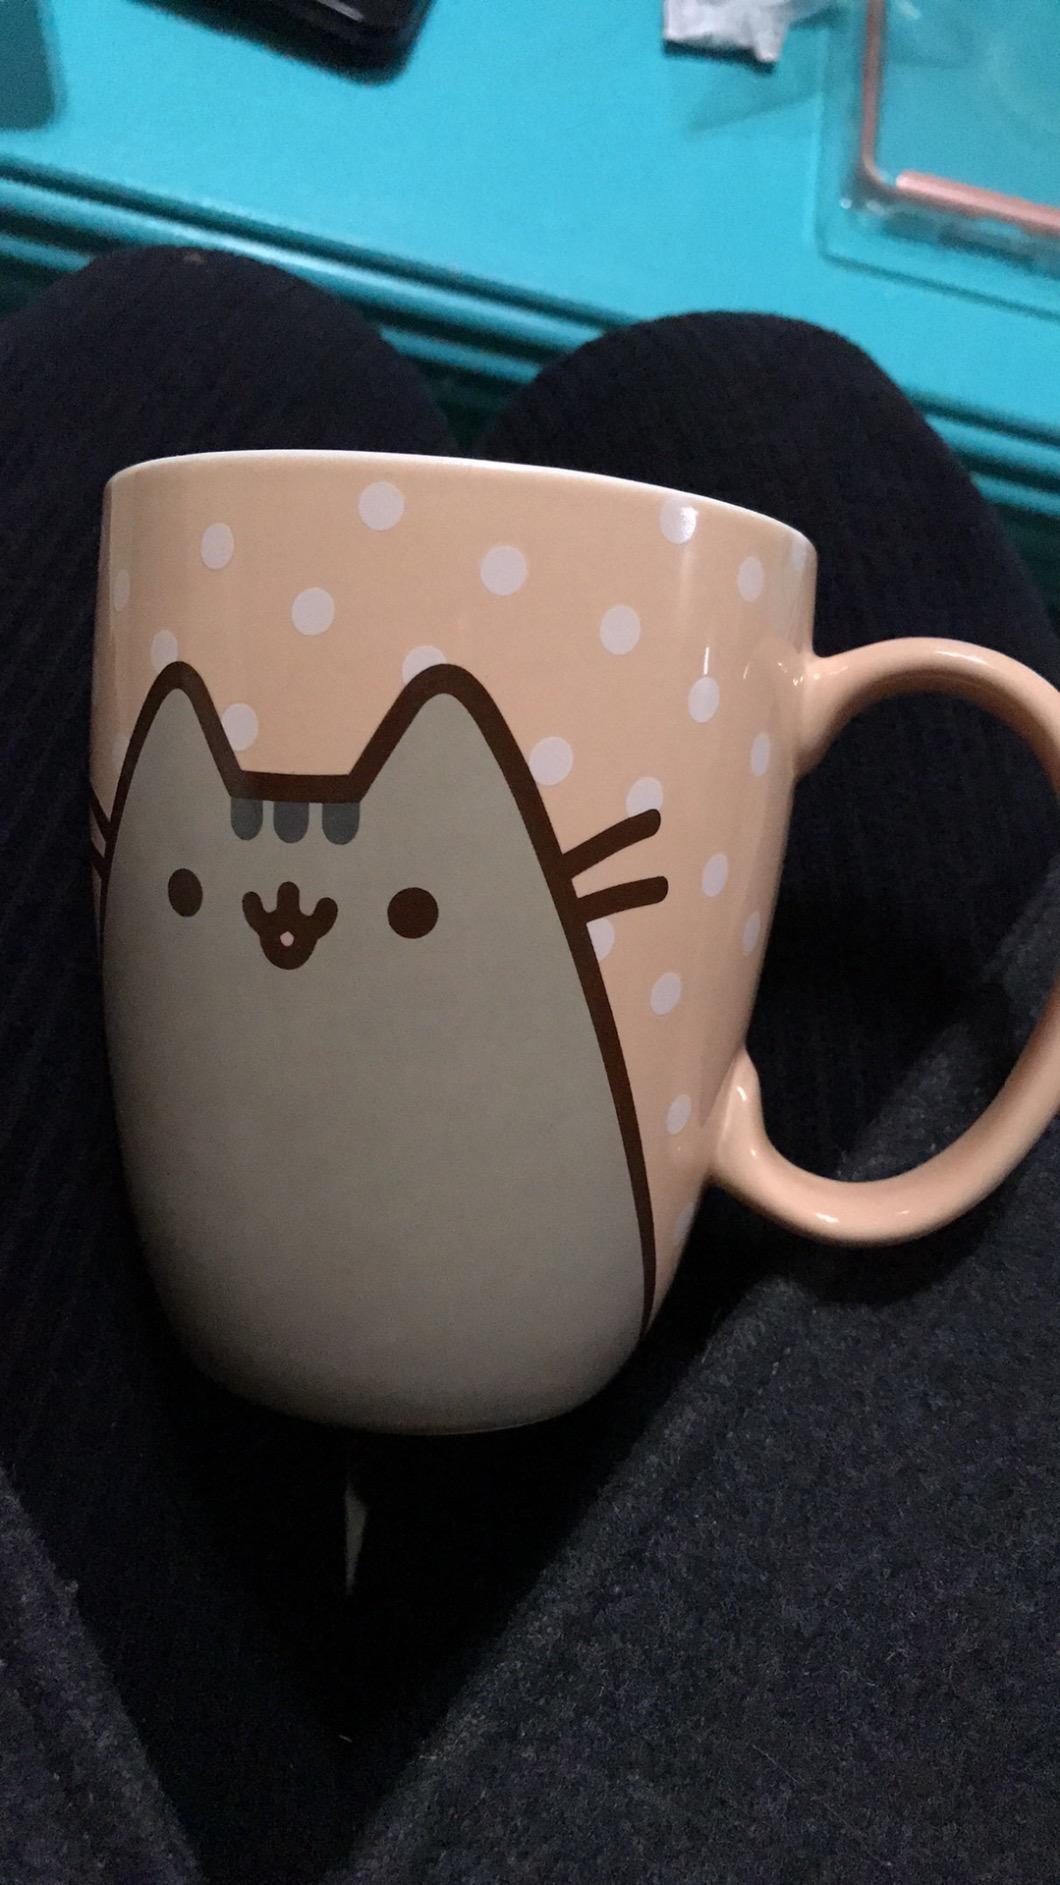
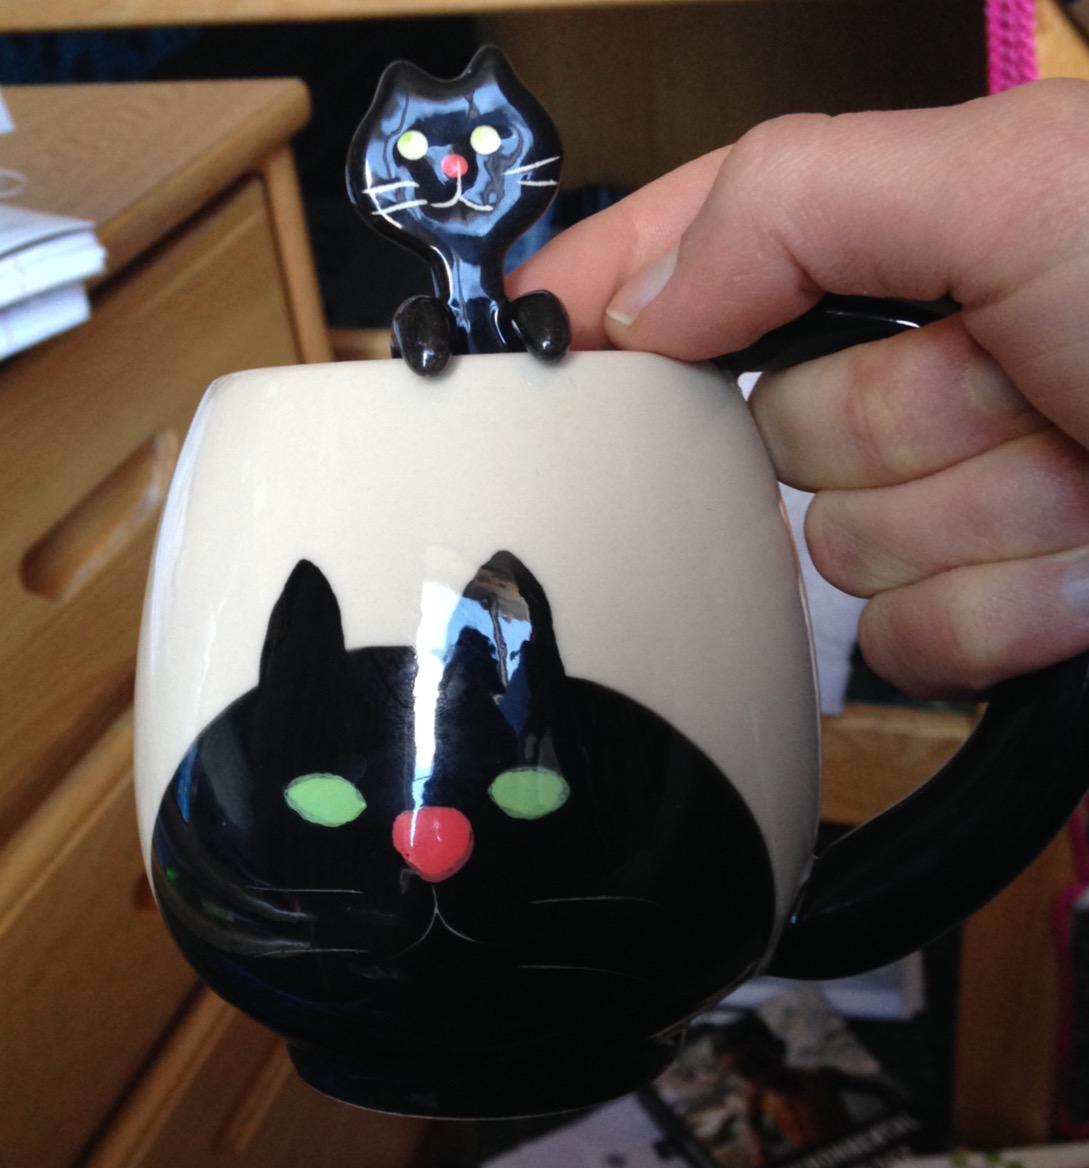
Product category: items_mug
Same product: no